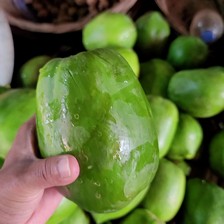
Label: others